Answer in natural language. How many Paintings are visible in the scene? Choose between the following options: 3, 0, 2, 1 or 4
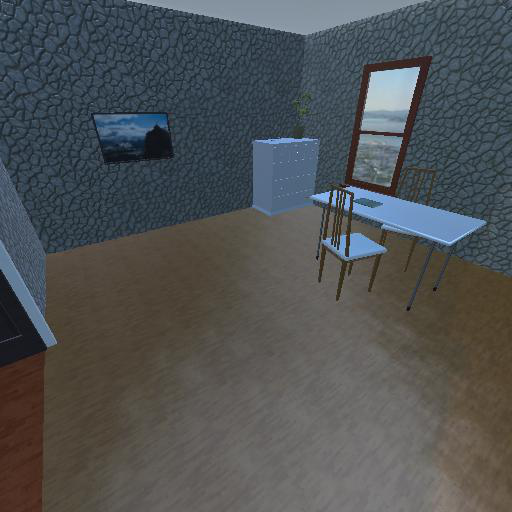
<answer>1</answer>